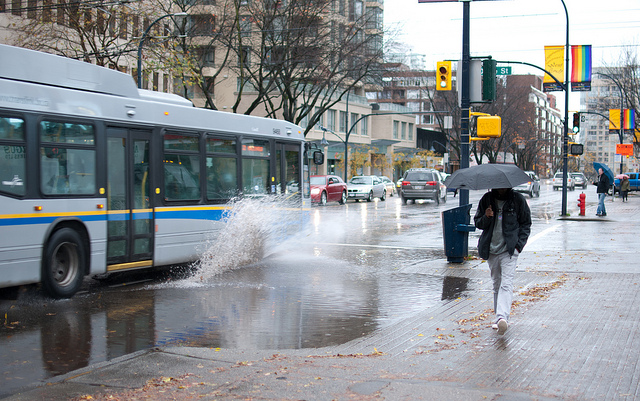
a bus splashing through a puddle next to a man carrying an umbrella

The bus splashes a big puddle at the man with the umbrella.

A bus driving over a puddle of water next to a man on the street.

A person with an umbrella is walking beside a bus.

A transit bus splashing through a puddle as a person walks by with an umbrella.